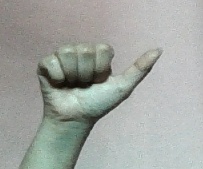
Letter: dhad